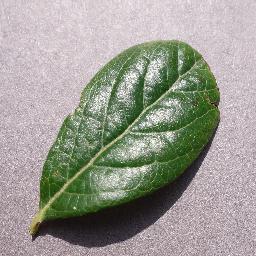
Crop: blueberry
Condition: healthy